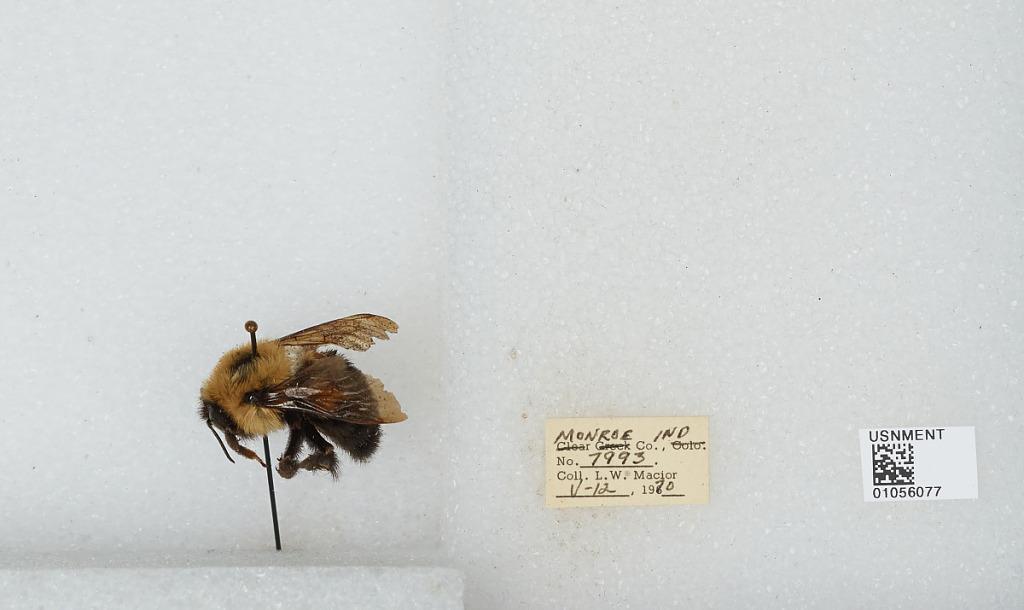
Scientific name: Bombus (Pyrobombus) bimaculatus Cresson
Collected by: L. Macior
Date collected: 1970-5-12
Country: United States
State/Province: Indiana
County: Monroe
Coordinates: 39.1609, -86.5231